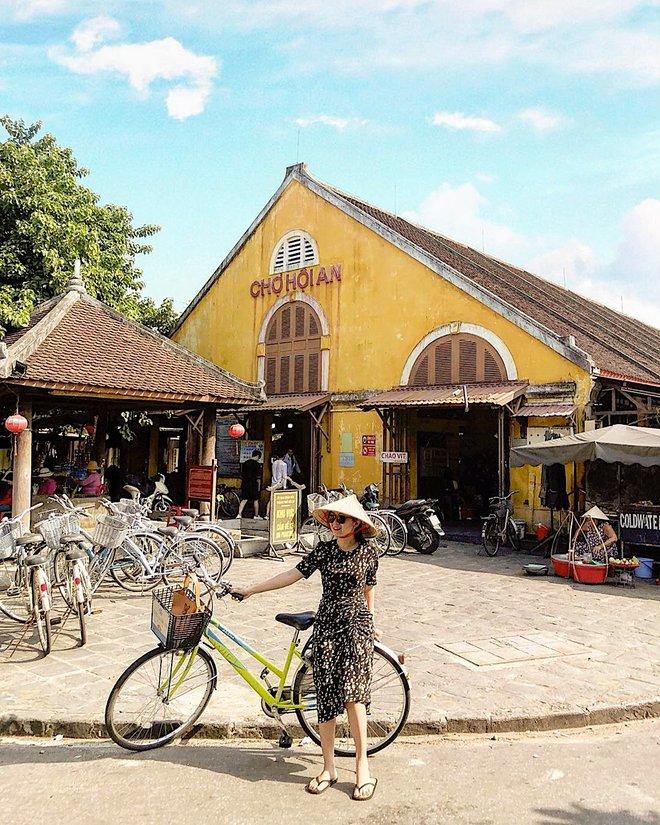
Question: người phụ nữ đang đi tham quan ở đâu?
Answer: chợ hội an